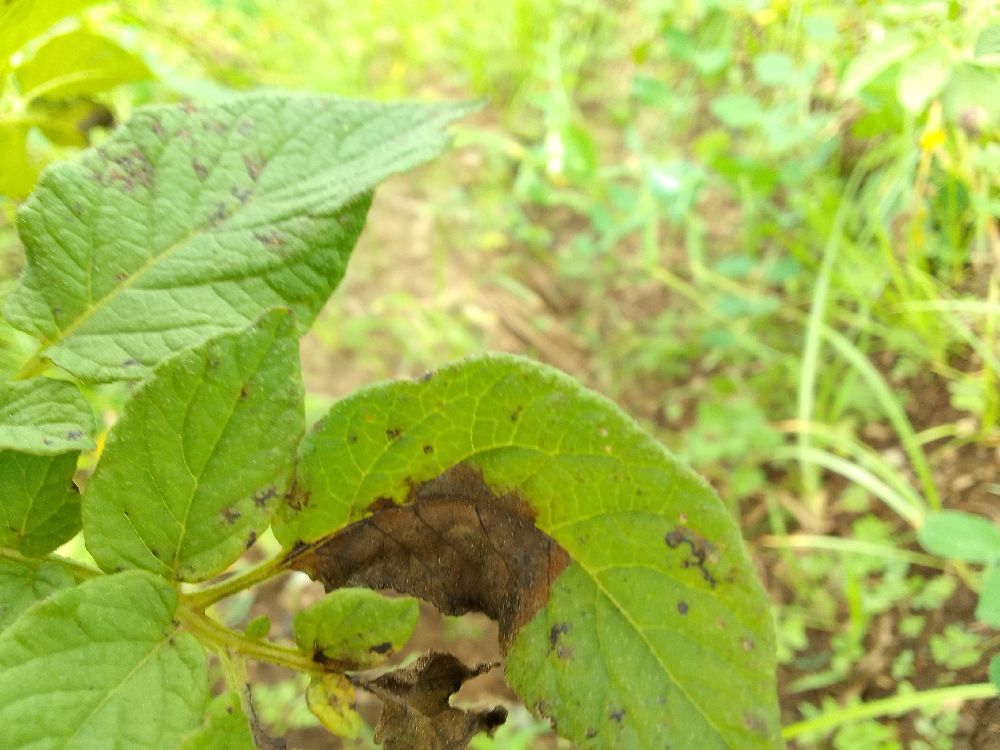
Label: Late blight